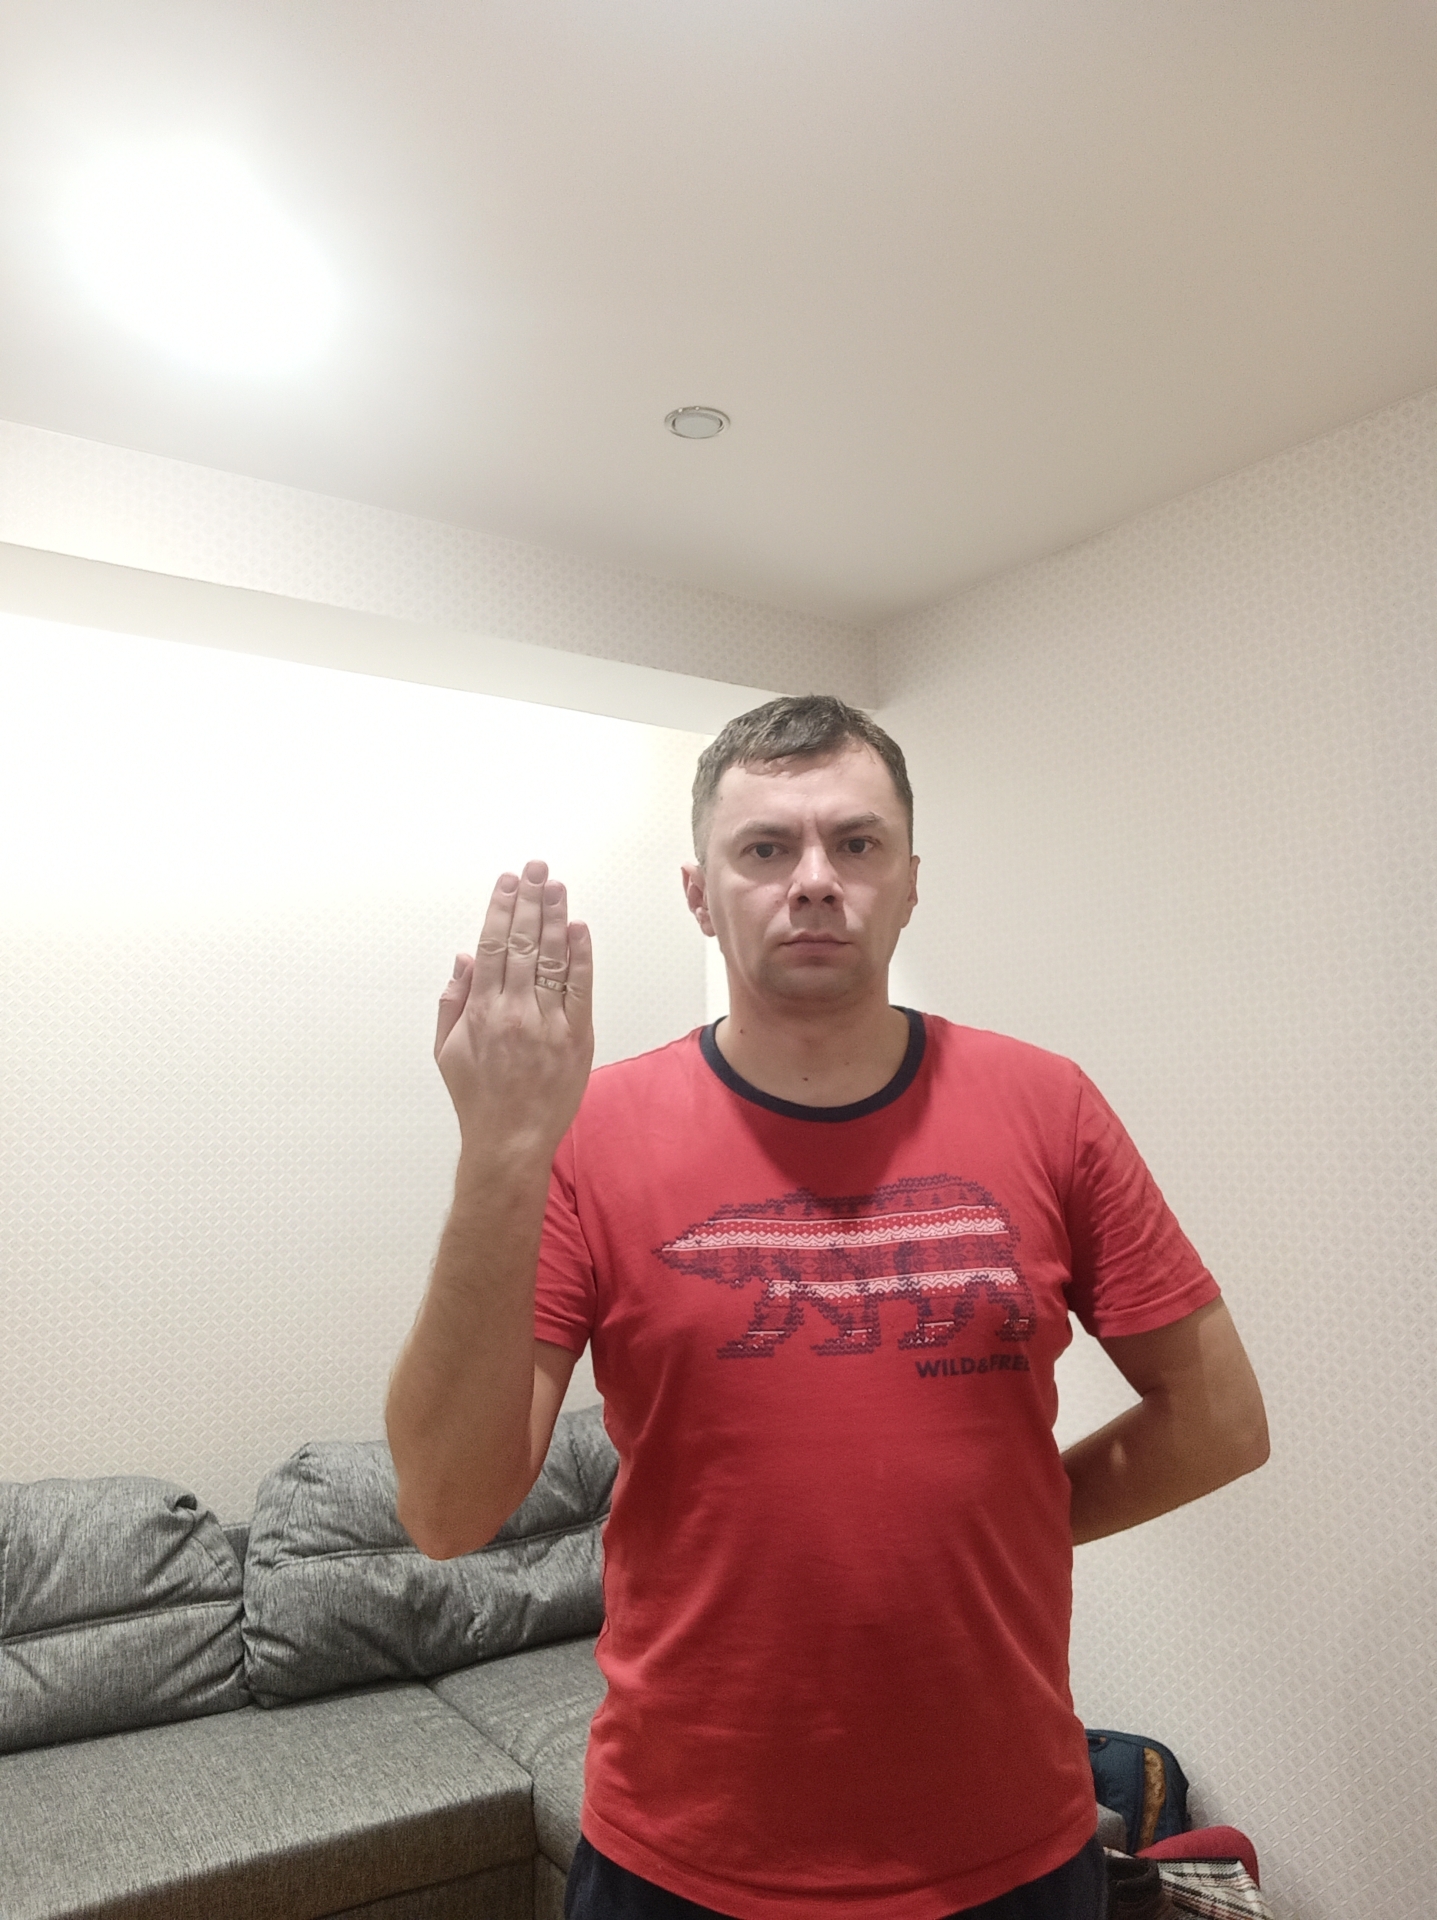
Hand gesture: stop_inverted